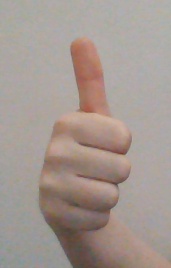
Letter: aleff